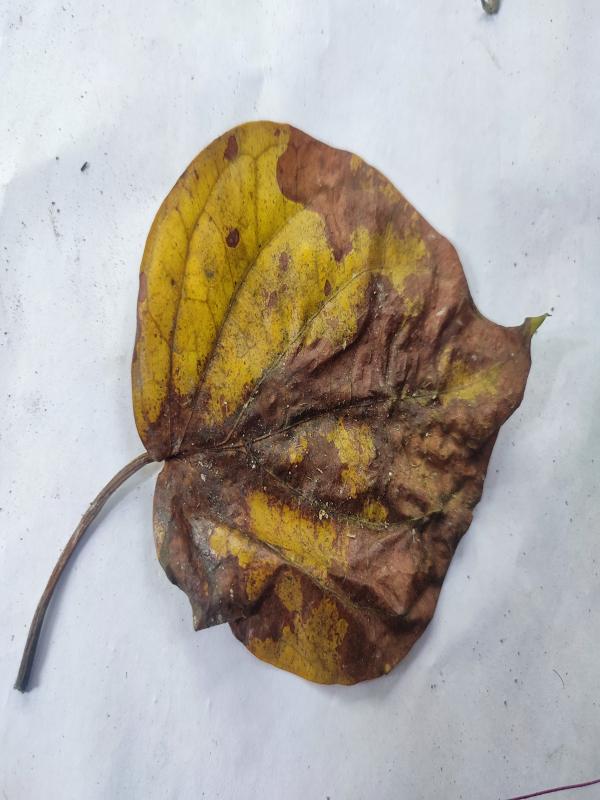
Label: Dried_Leaf